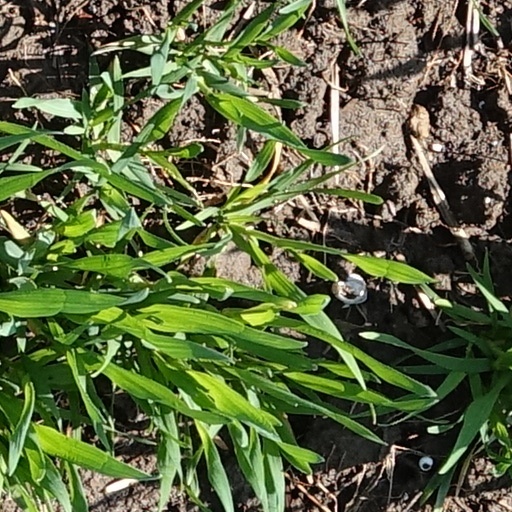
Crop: wheat